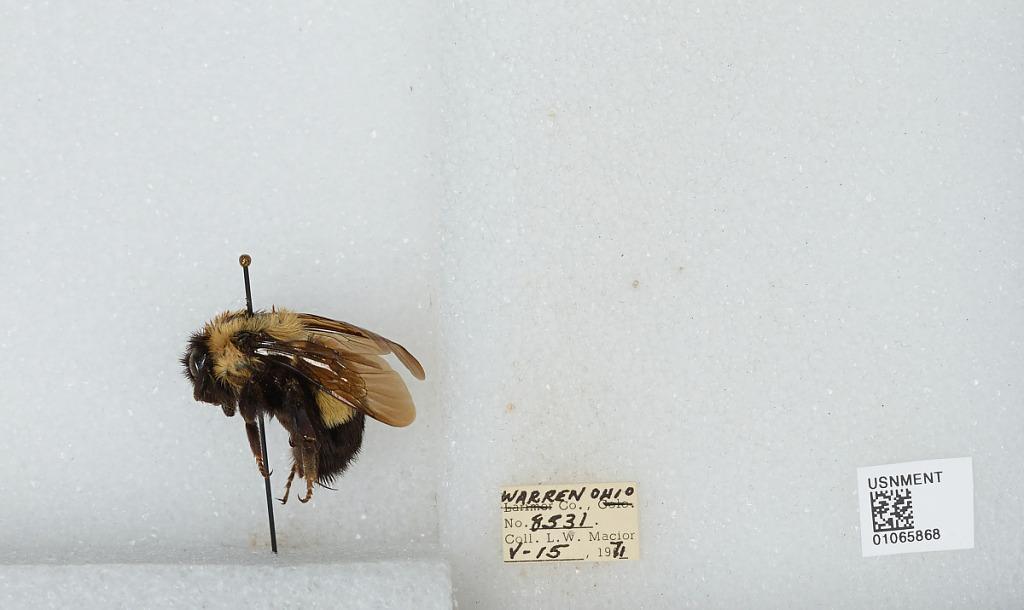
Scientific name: Bombus (Bombus) affinis Cresson
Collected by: L. Macior
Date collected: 1971-5-15
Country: United States
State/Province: Ohio
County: Warren
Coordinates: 39.4242, -84.1856